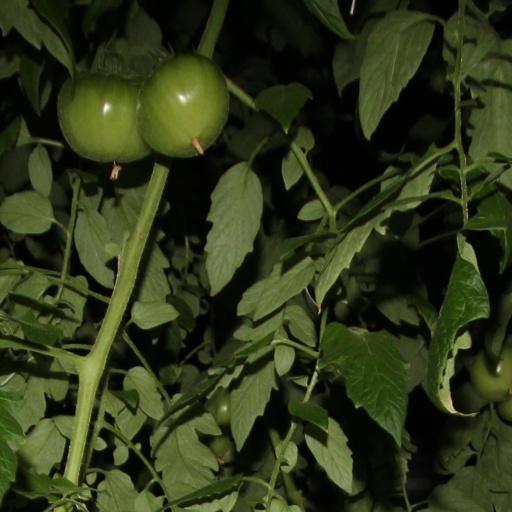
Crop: tomato